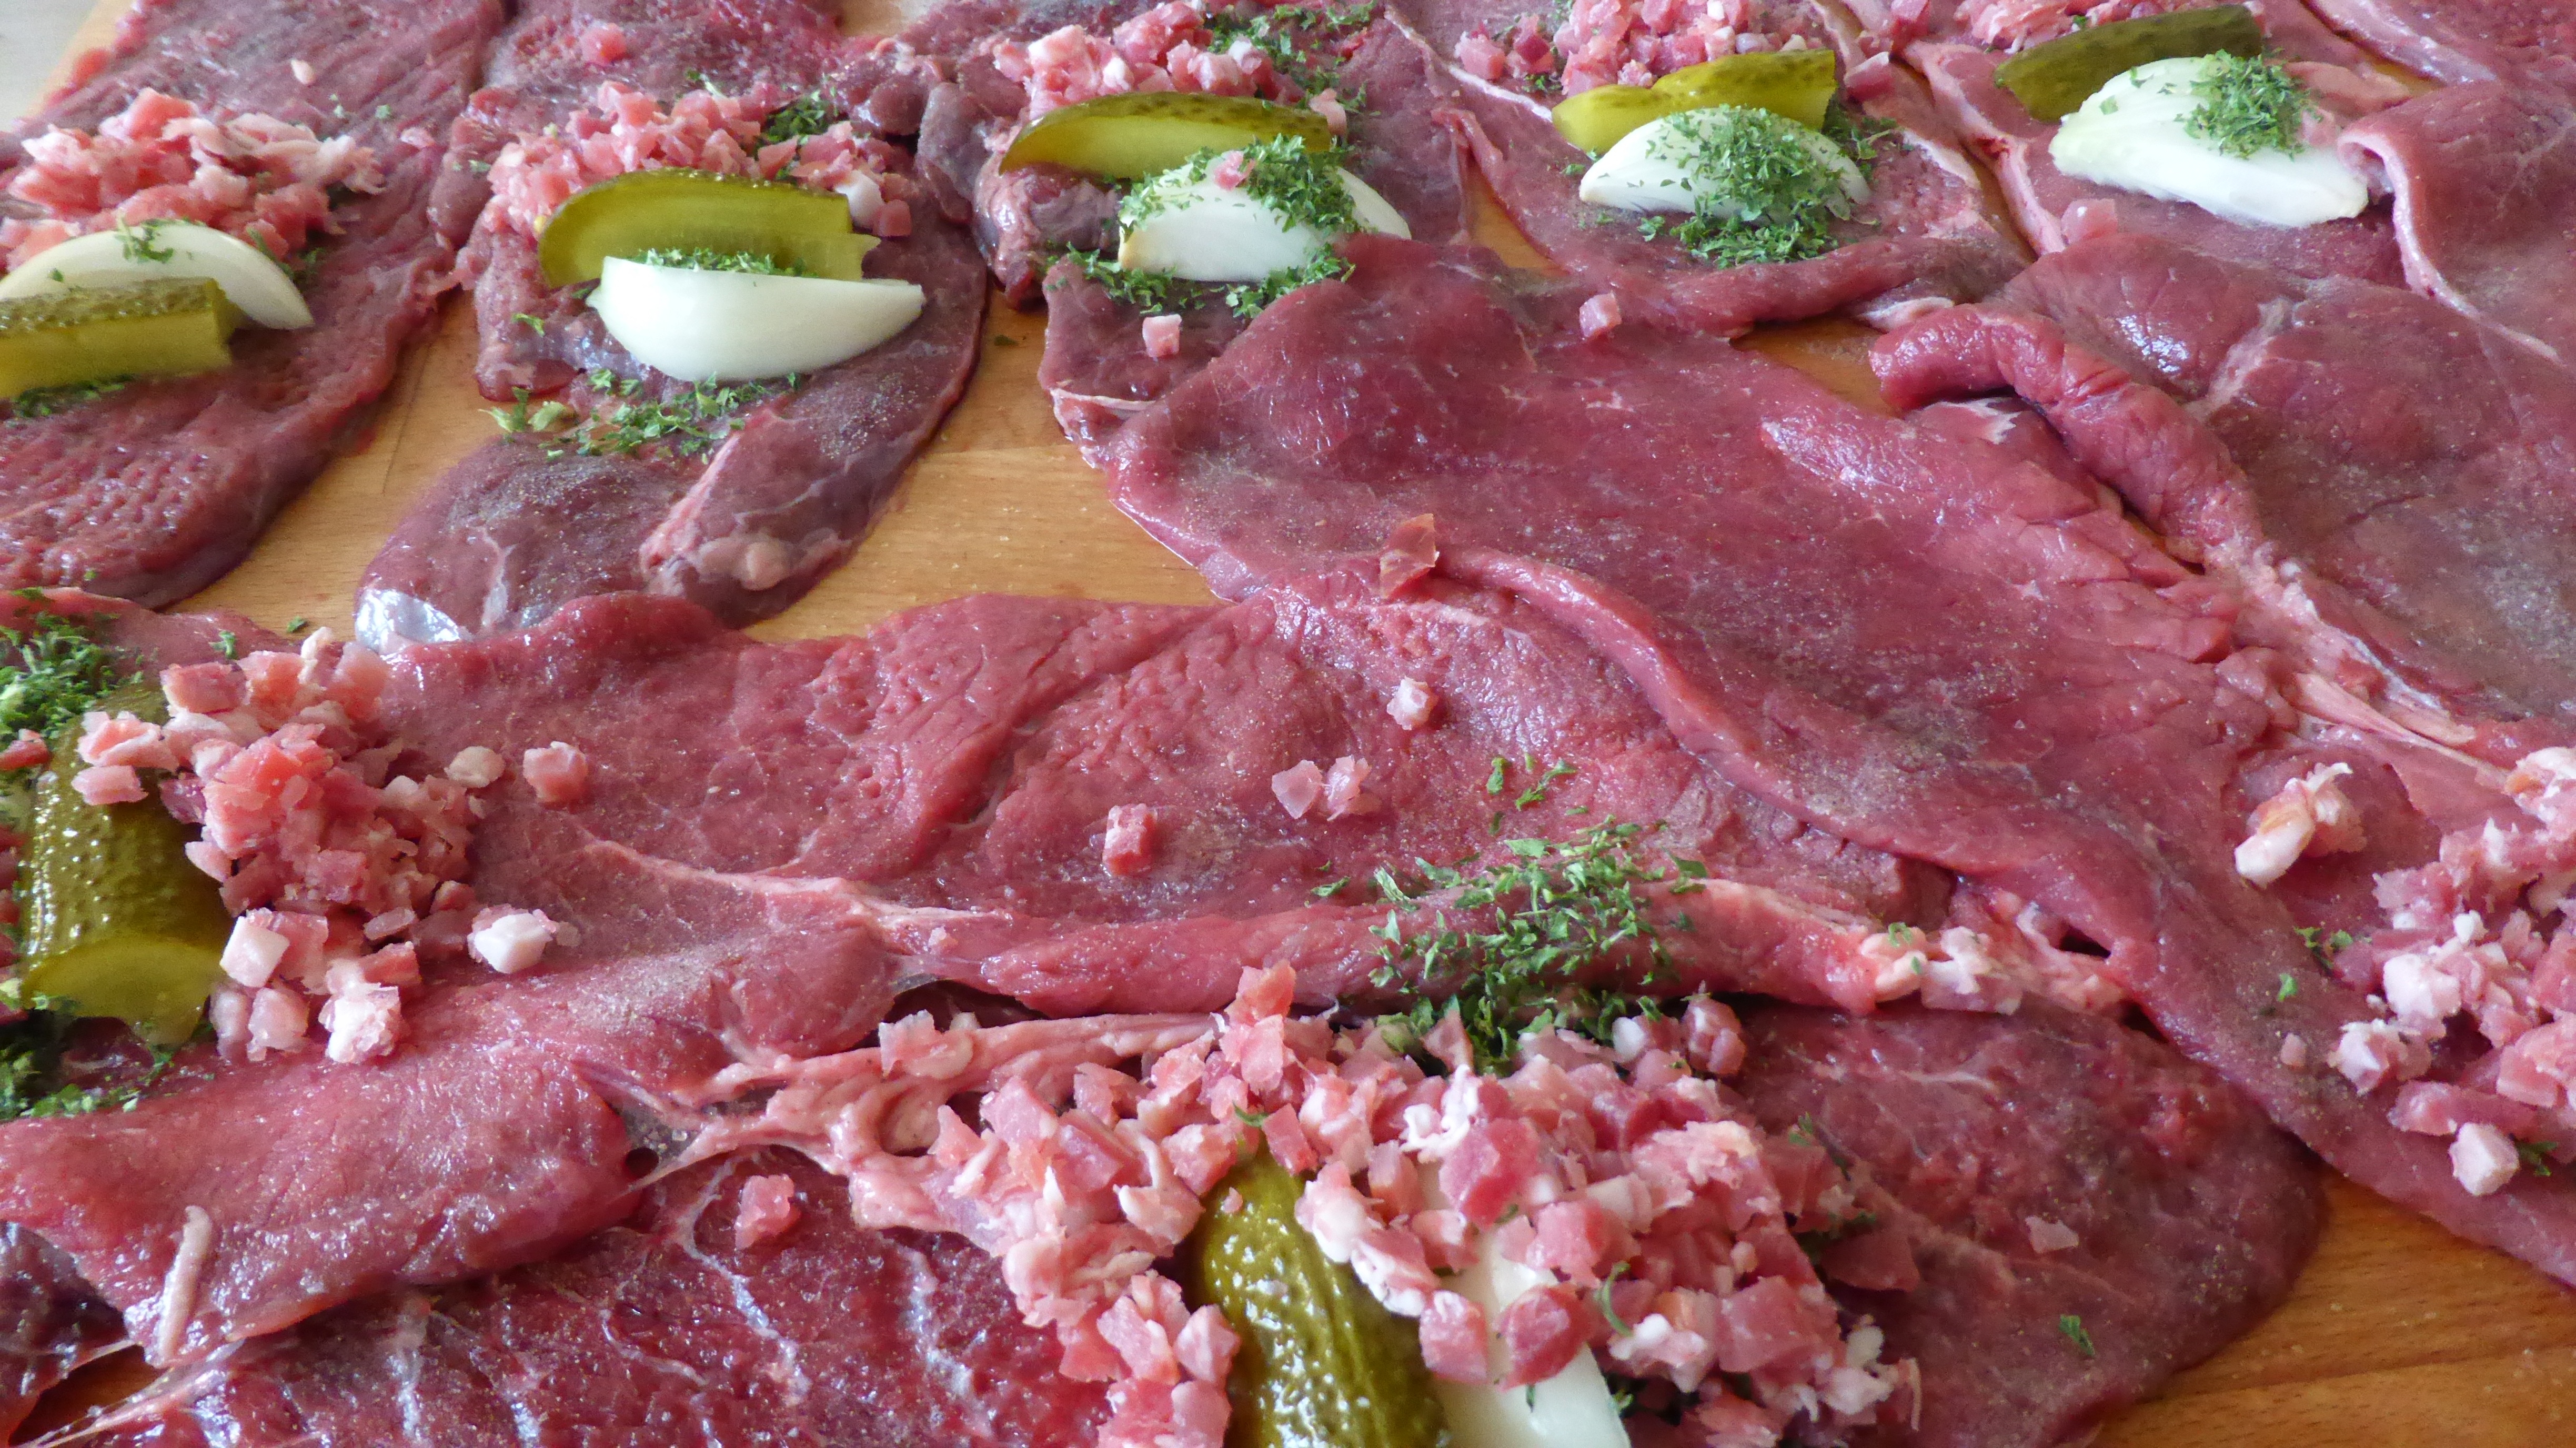
dish, food, red, recipe, eat, meat, cuisine, beef, steak, cook, bacon, raw, fry, prepare, onions, operation, venison, red meat, beef roulades, roulades, piece of meat, rib eye steak, roast beef, animal source foods, kobe beef, sirloin steak, corned beef, salt cured meat, lamb and mutton, horse meat, carne asada